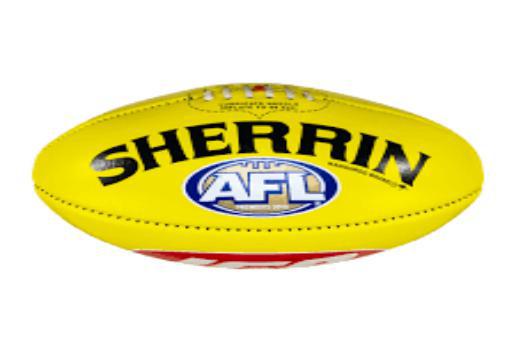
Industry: Sports